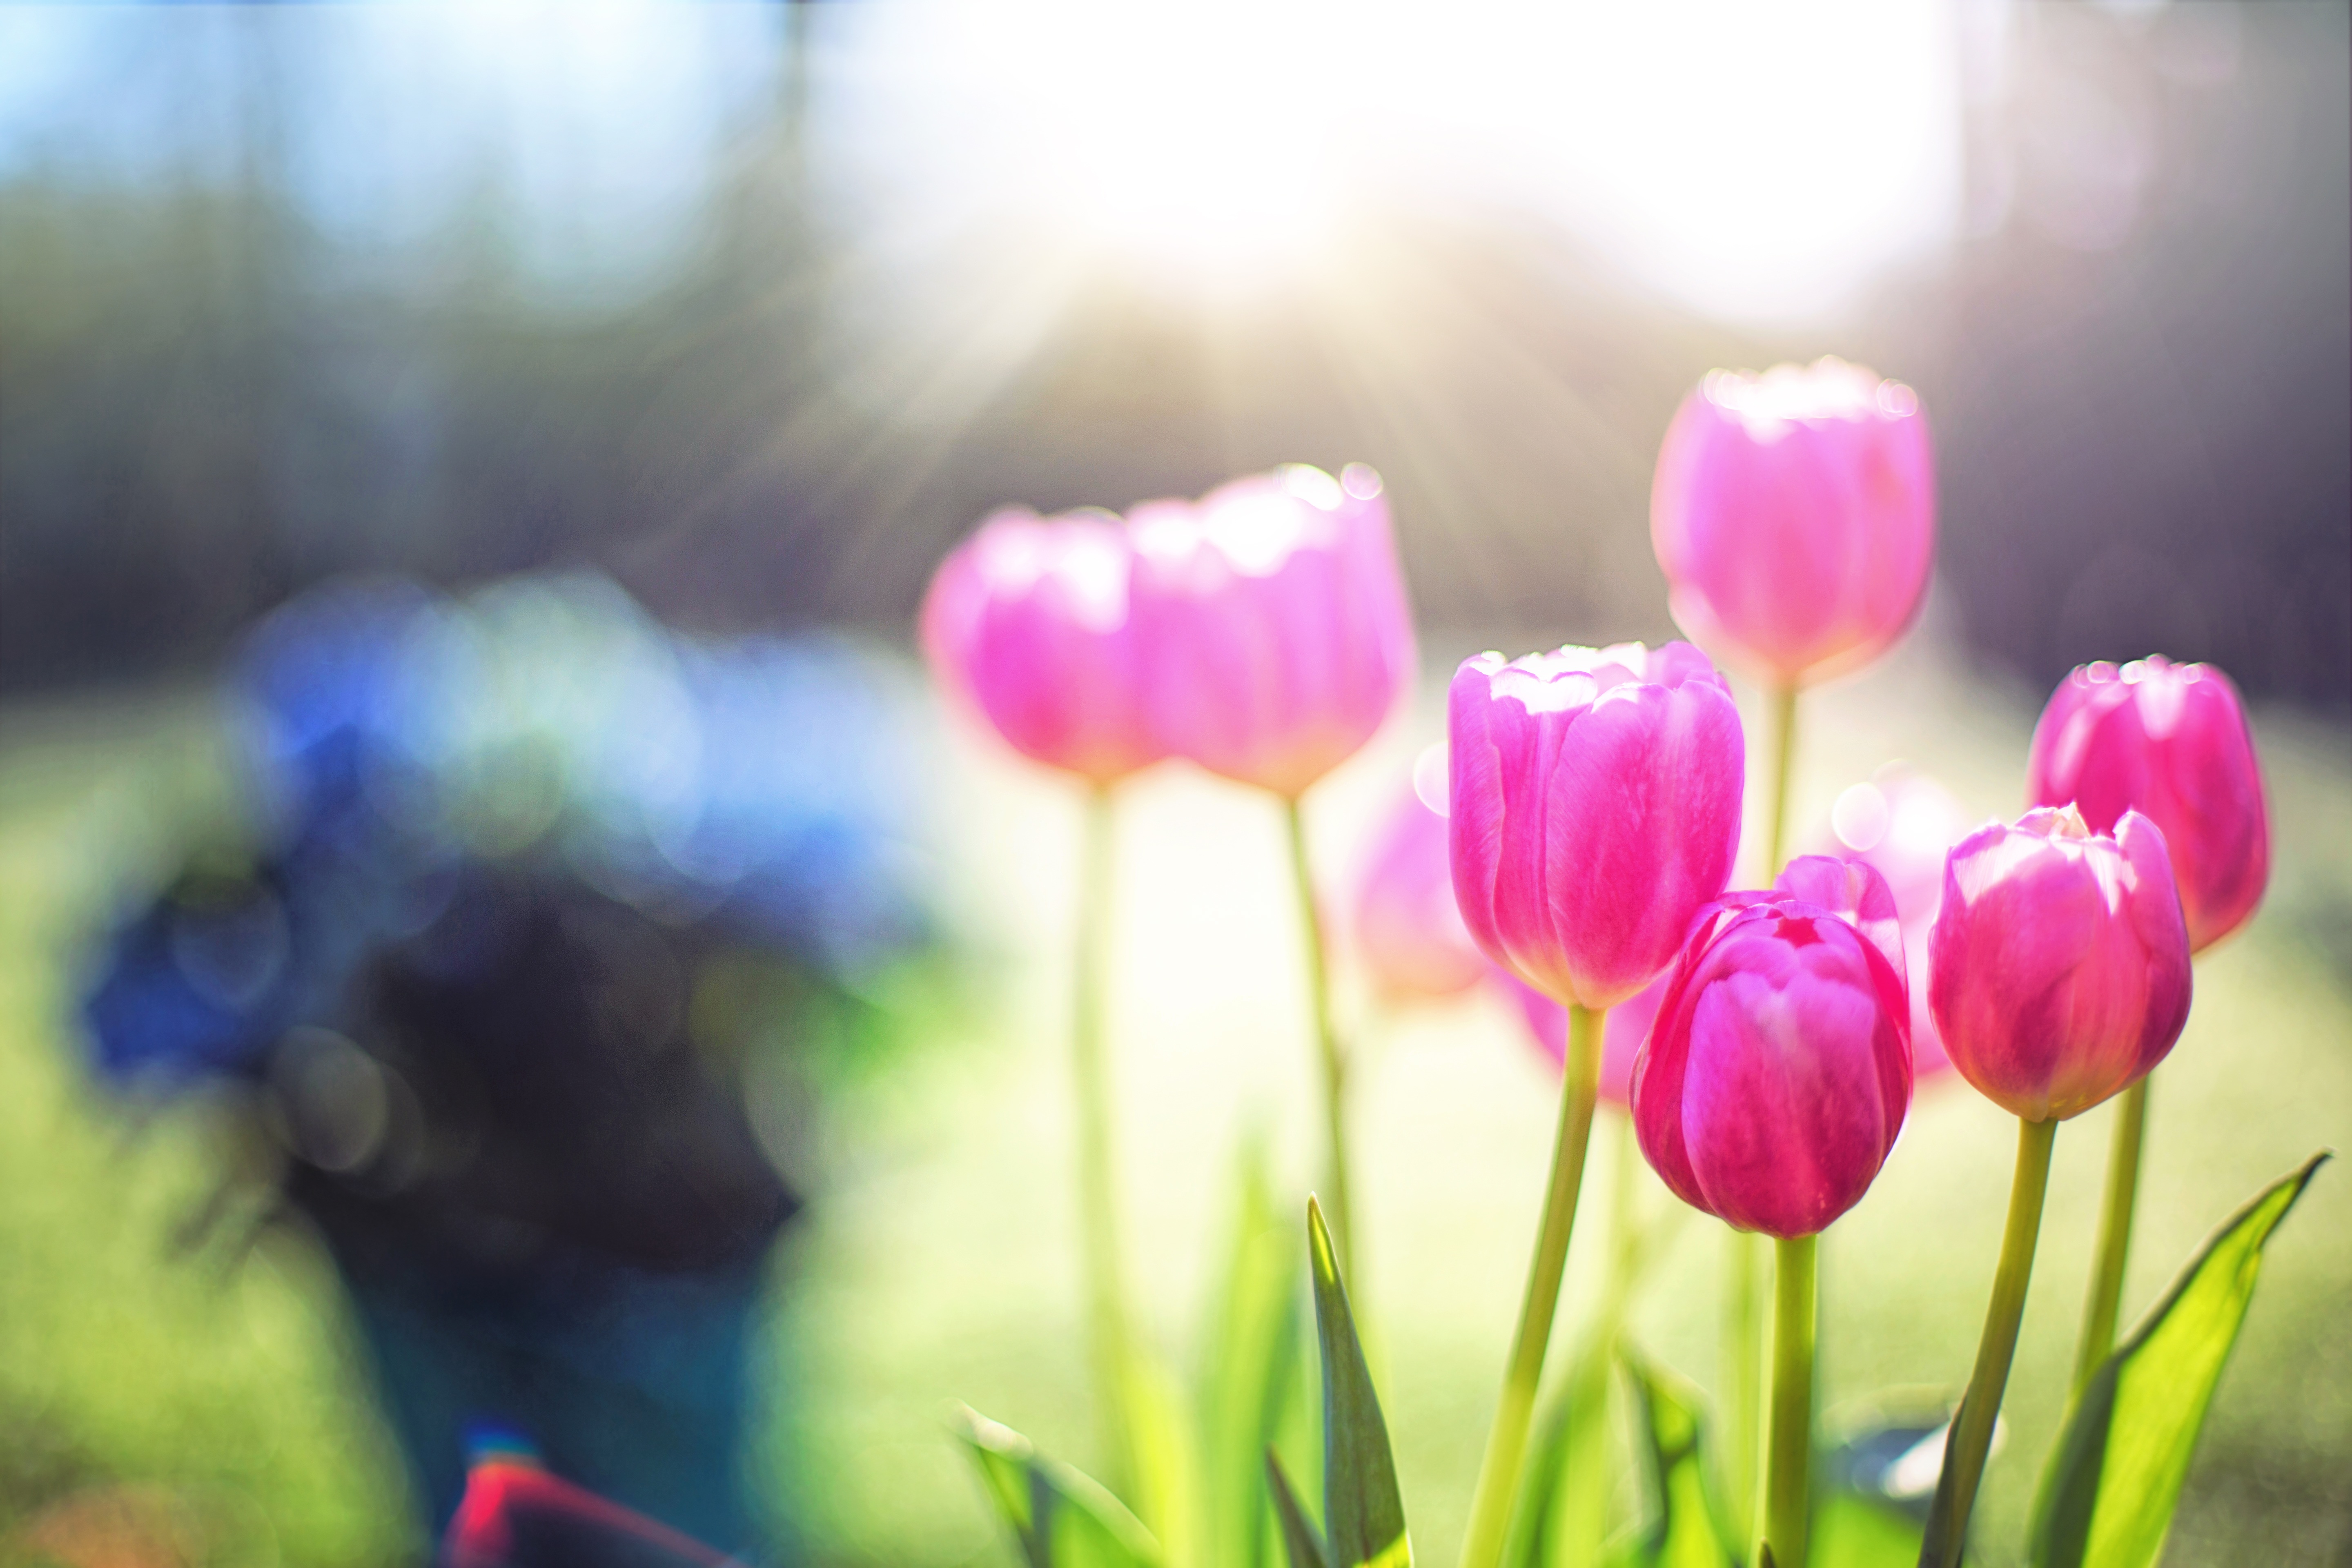
nature, blossom, plant, sunshine, bunch, morning, flower, petal, floral, tulip, spring, pink, flora, flowers, blossoms, tulips, blooms, macro photography, flowering plant, plant stem, land plant